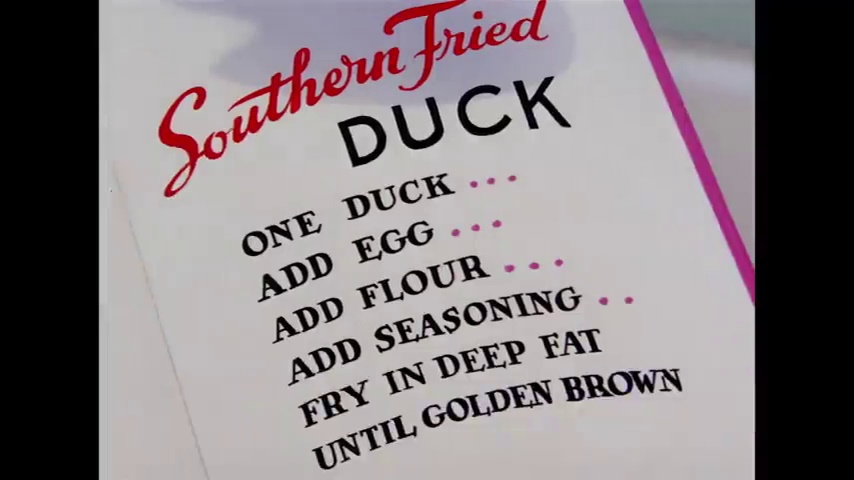
Portrait style: Cartoon Portrait